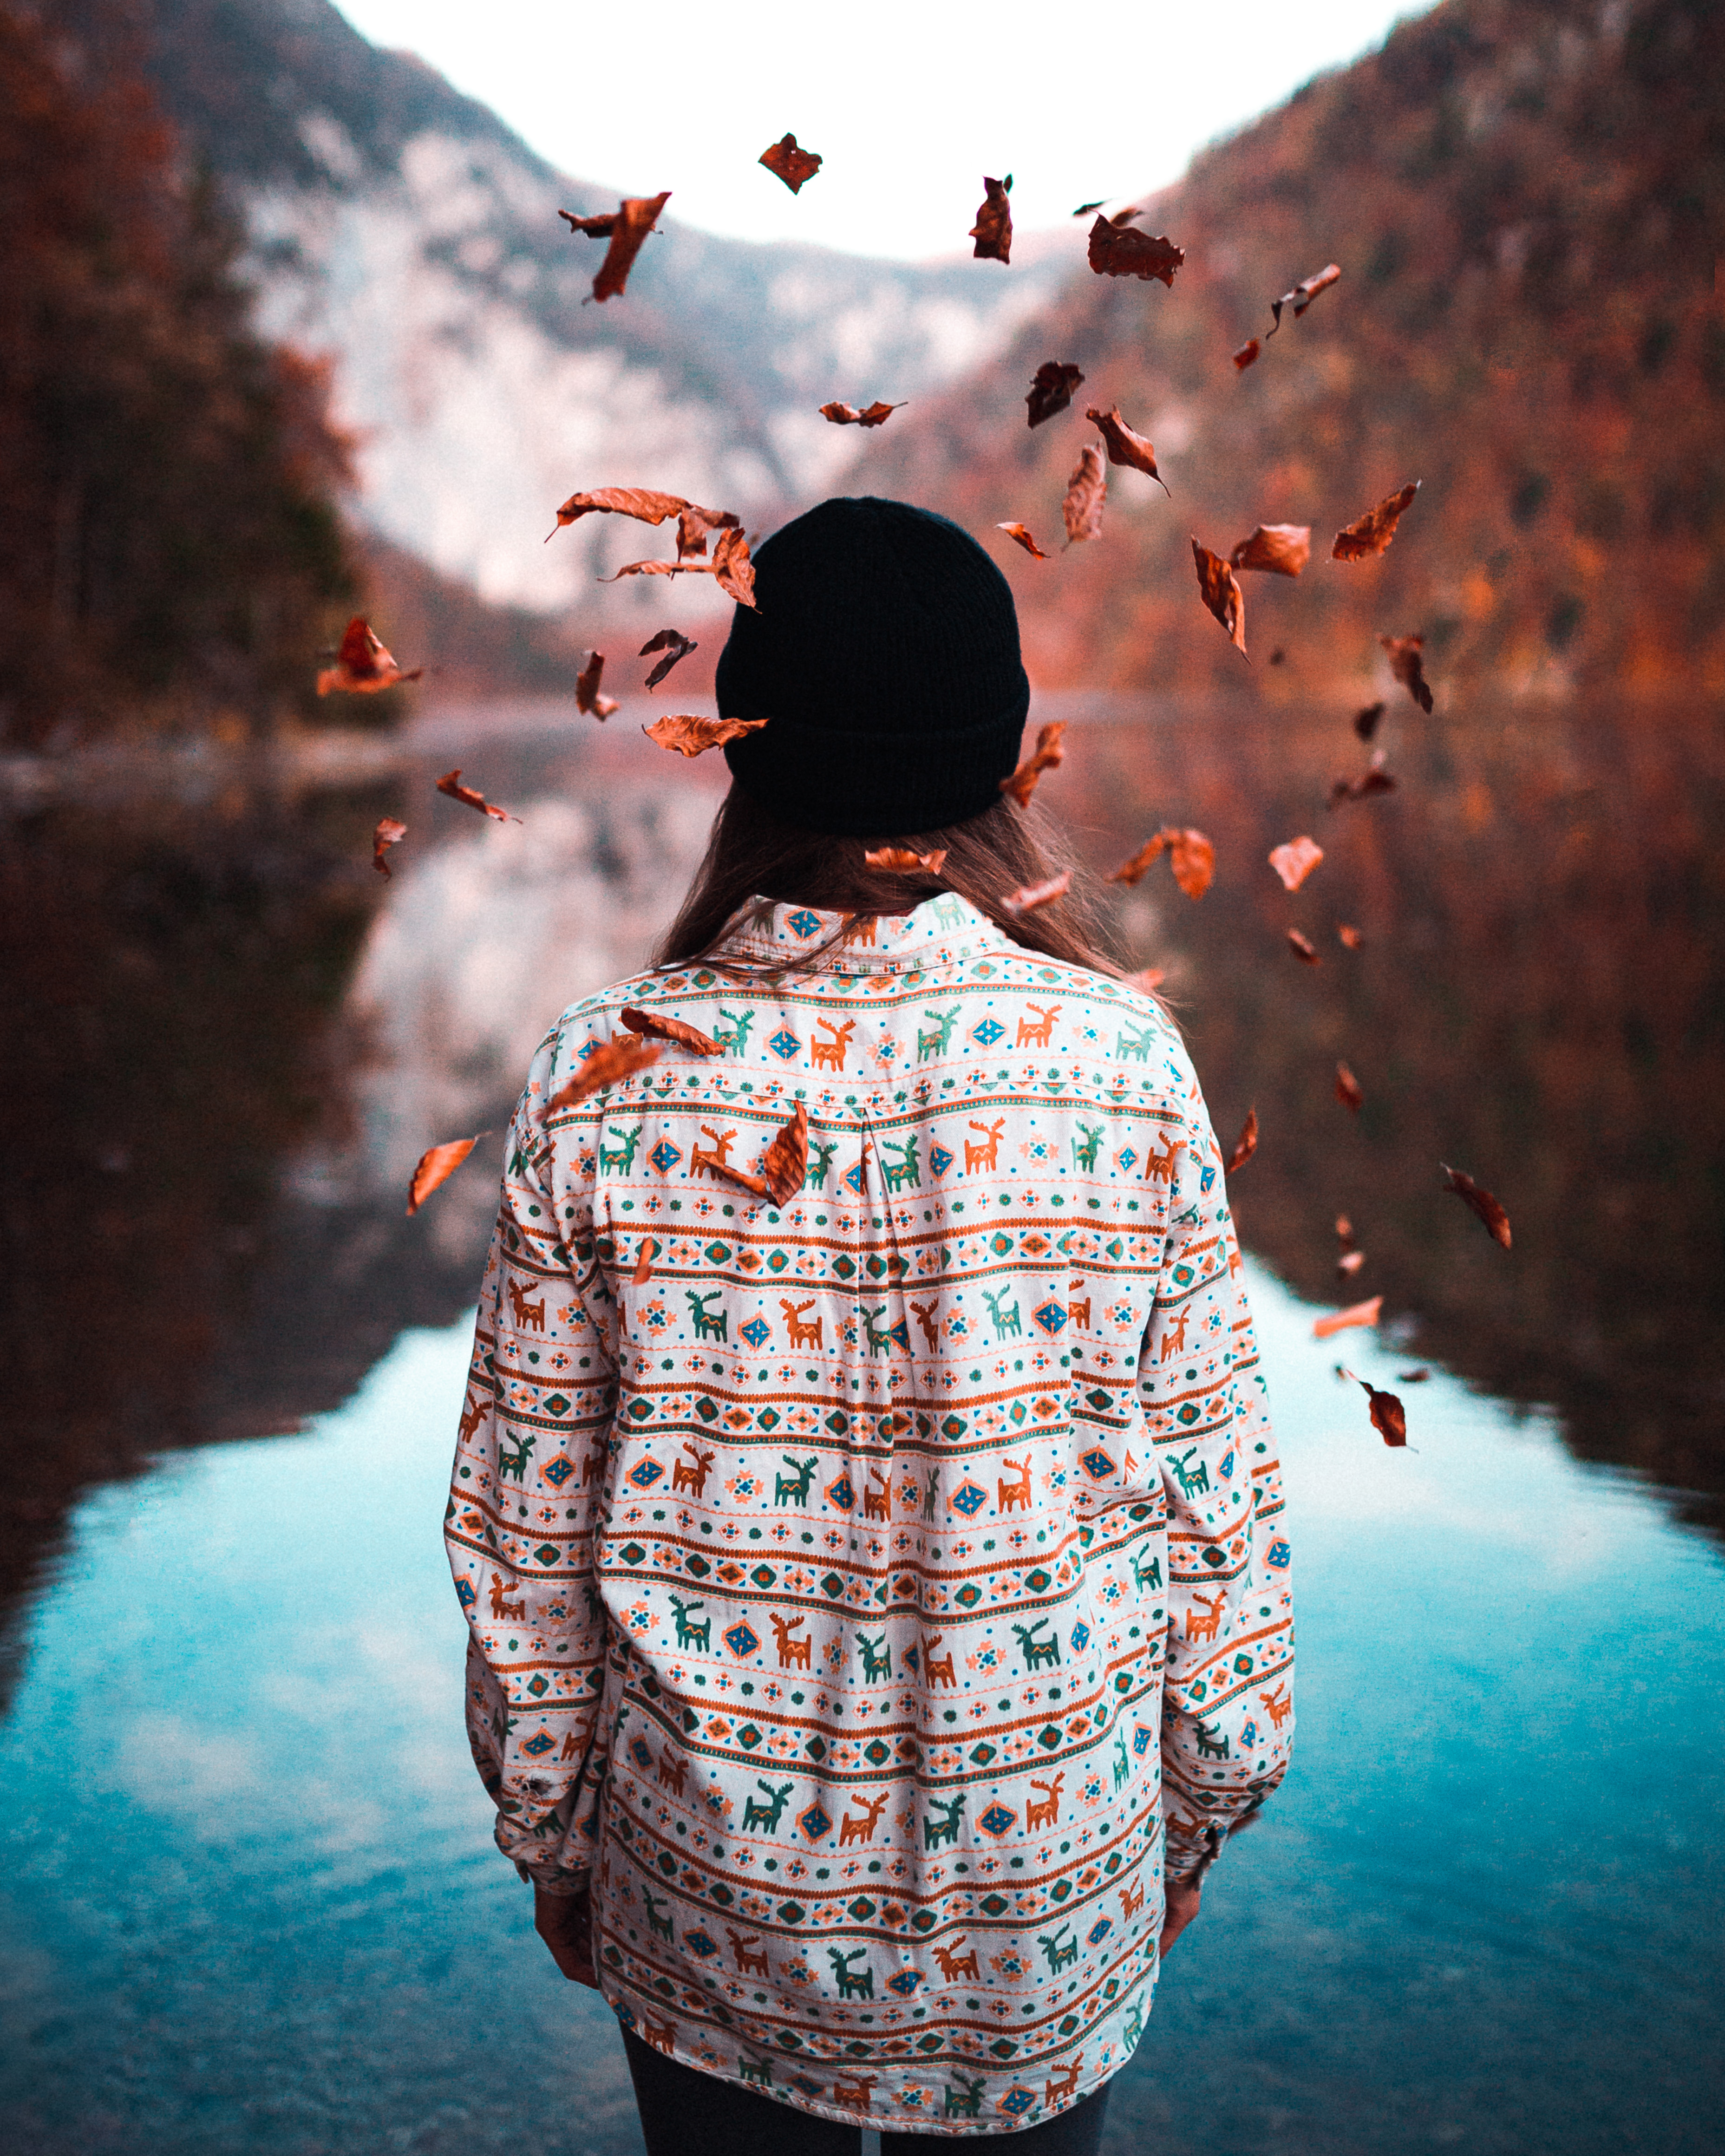
red, sky, pink, water, human, design, reflection, tree, photography, adaptation, illustration, plant, world